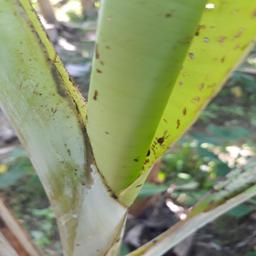
Label: BANANA APHIDS